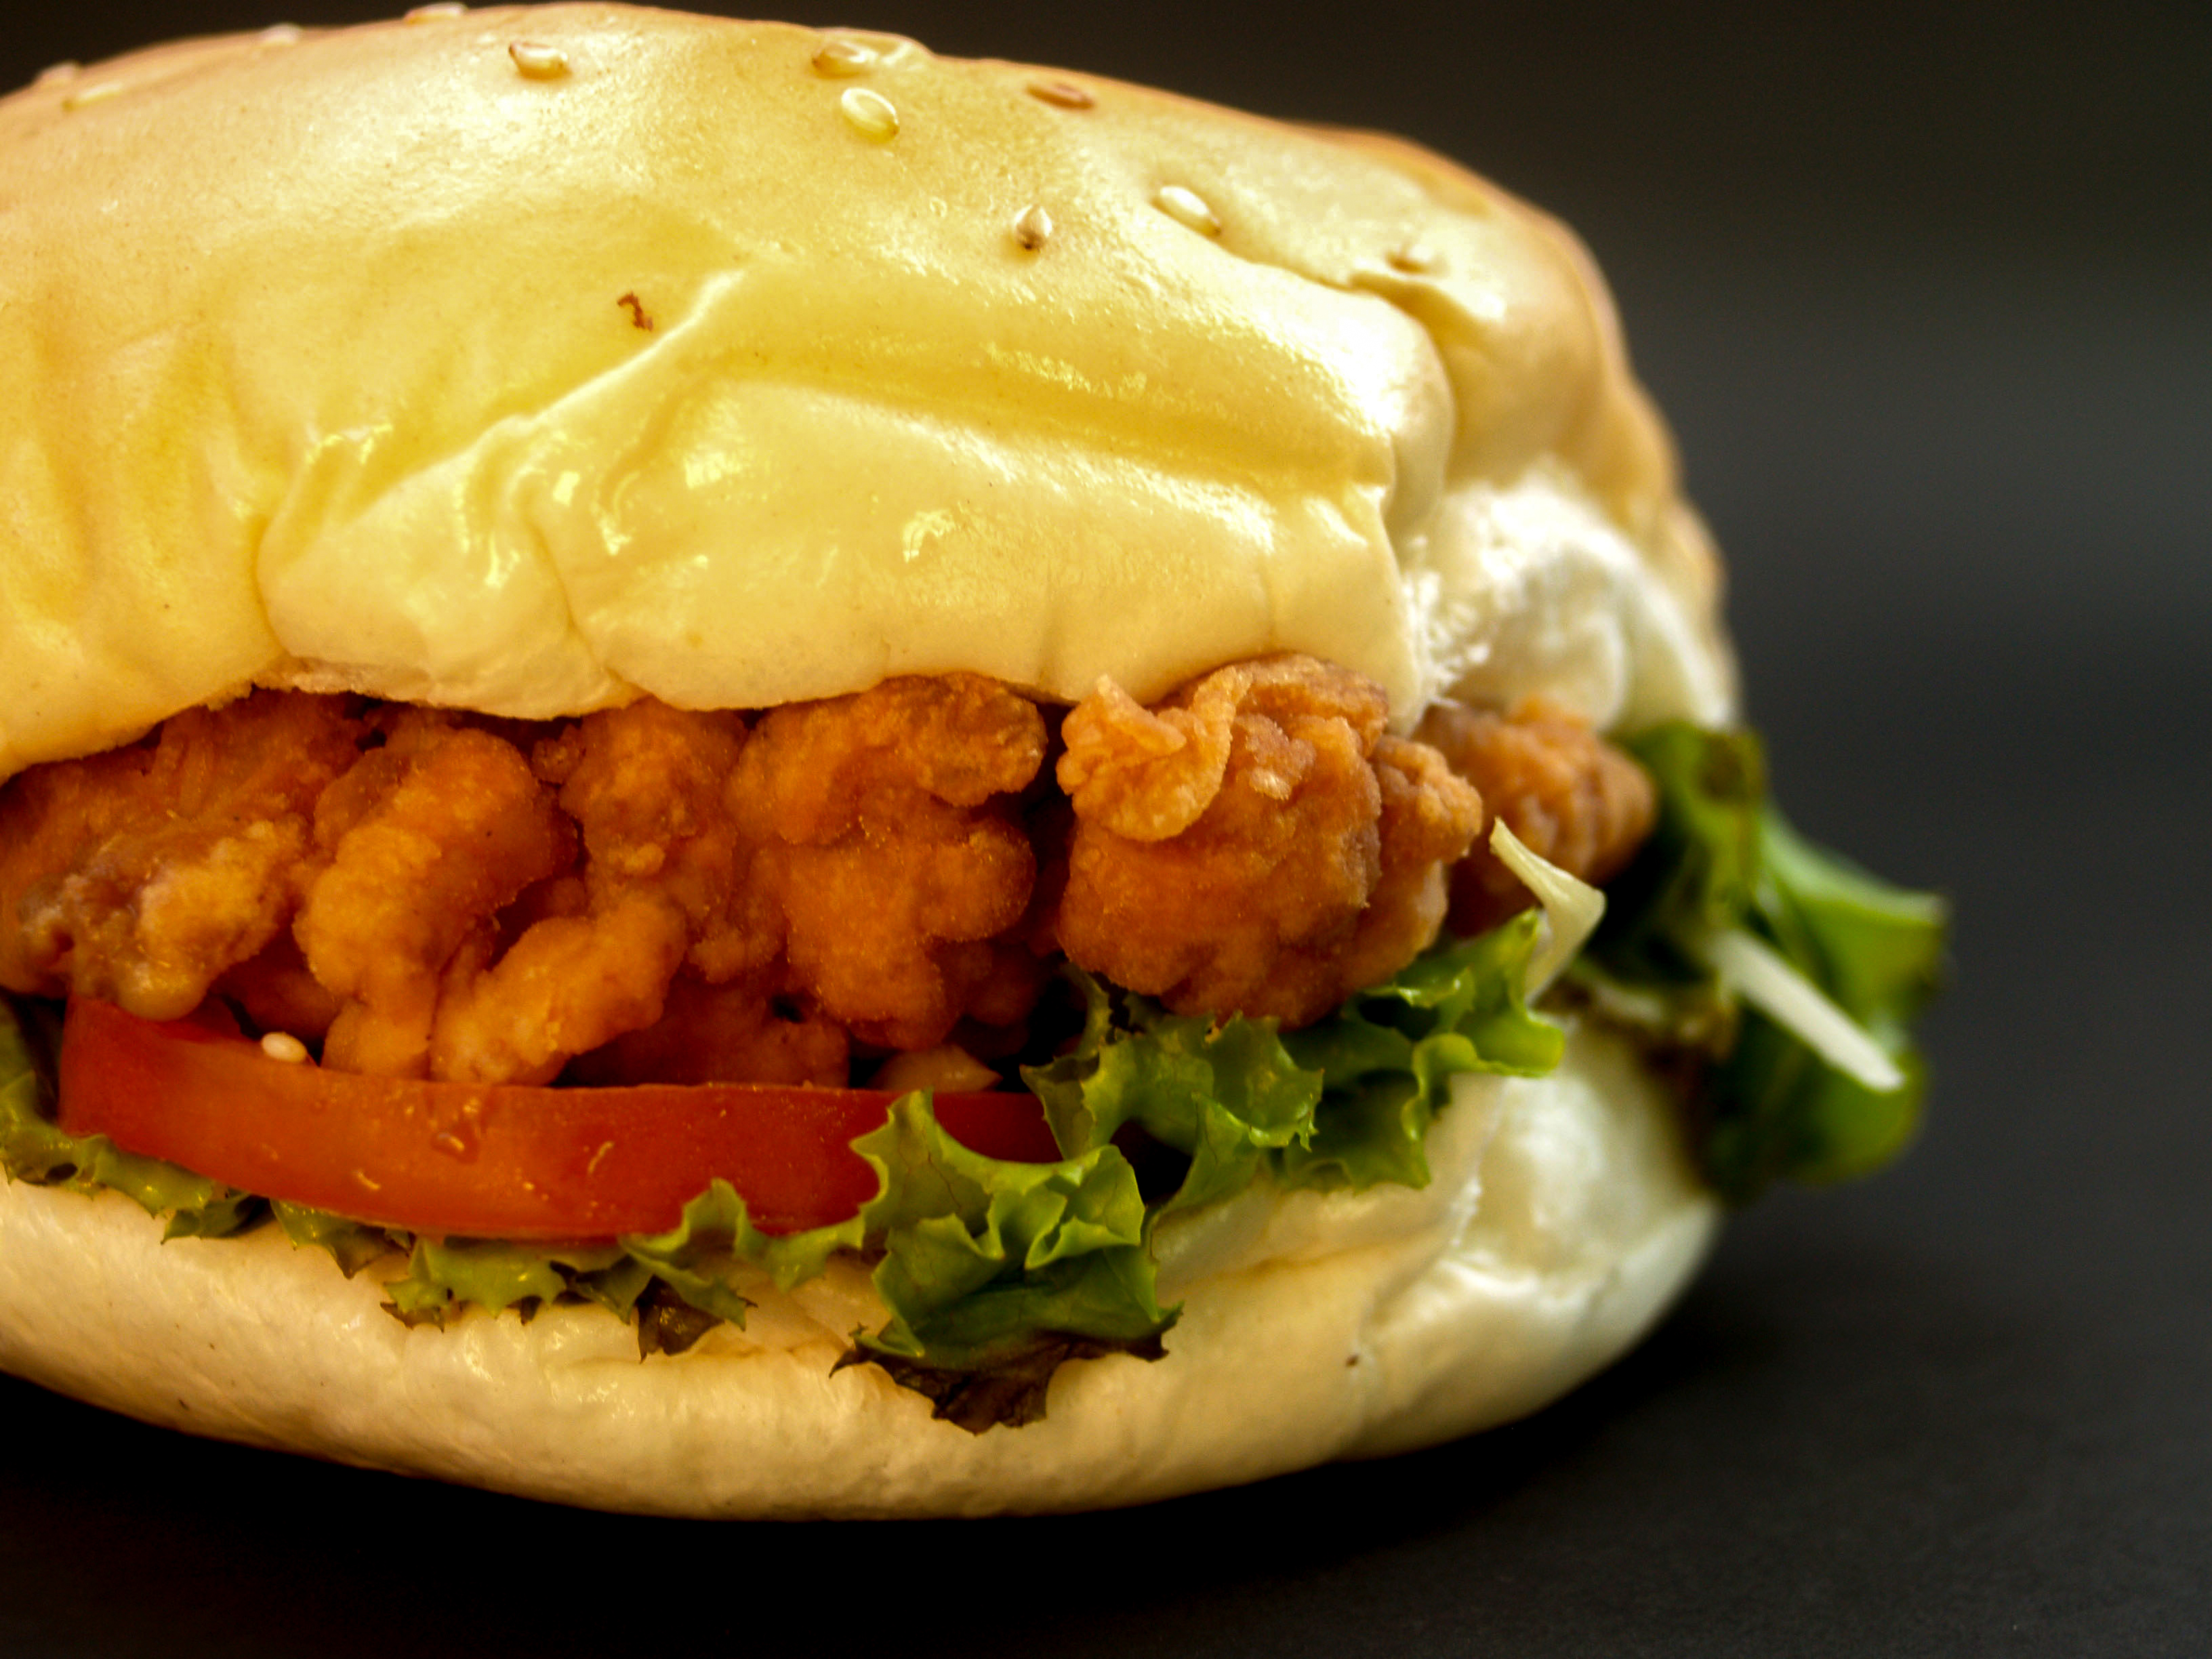
meat, food, fast, tasty, snack, burger, meal, beef, background, hamburger, bread, bun, sandwich, fresh, sesame, tomato, cheese, delicious, cheeseburger, lettuce, american, lunch, onion, cuisine, salad, eating, vegetable, unhealthy, gourmet, dinner, fast food, veggie burger, dish, fried food, breakfast sandwich, salmon burger, vegetarian food, buffalo burger, finger food, american food, mediterranean food, po boy, junk food